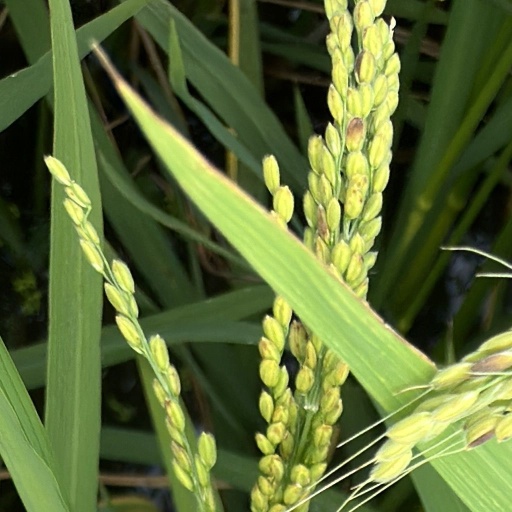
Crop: rice